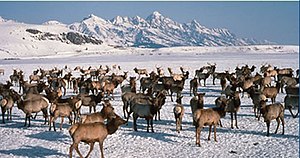
Jackson Hole / Beskrivelse
Wapitier samles i National Elk Refuge hver vinter.
Jackson Hole er en dal i det nordvestlige Wyoming i USA. Dalen er opkaldt efter David Jackson, en pelsjæger, som jagede bævere i området i begyndelsen af 1800-tallet. Udtrykket "Hole" brugte datidens pelsjægere typisk om dale, der var omkranset af bjerge på alle sider. Aktuelt kom pelsjægerne typisk til dalen fra nord eller øst, hvor de skulle passere ret høje bjergkæder, for at komme ned i "hullet".